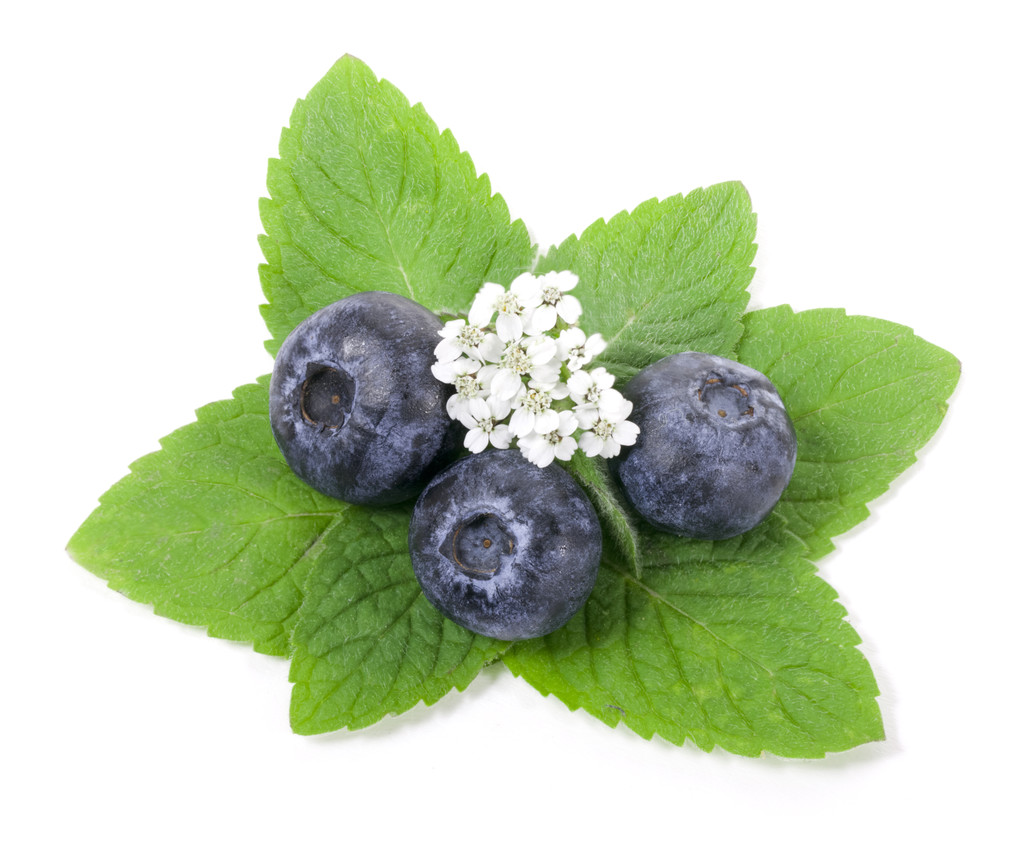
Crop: blueberry
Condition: healthy